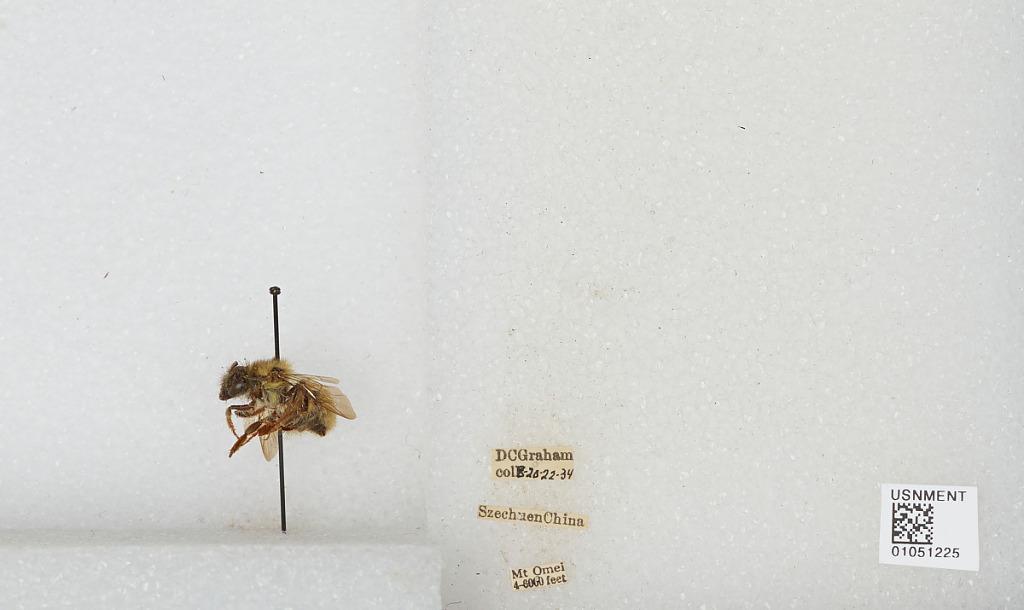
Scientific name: Bombus sp.
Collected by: D. Graham
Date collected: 1934-8-20
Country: China
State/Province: Sichuan
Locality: Mt. Emei